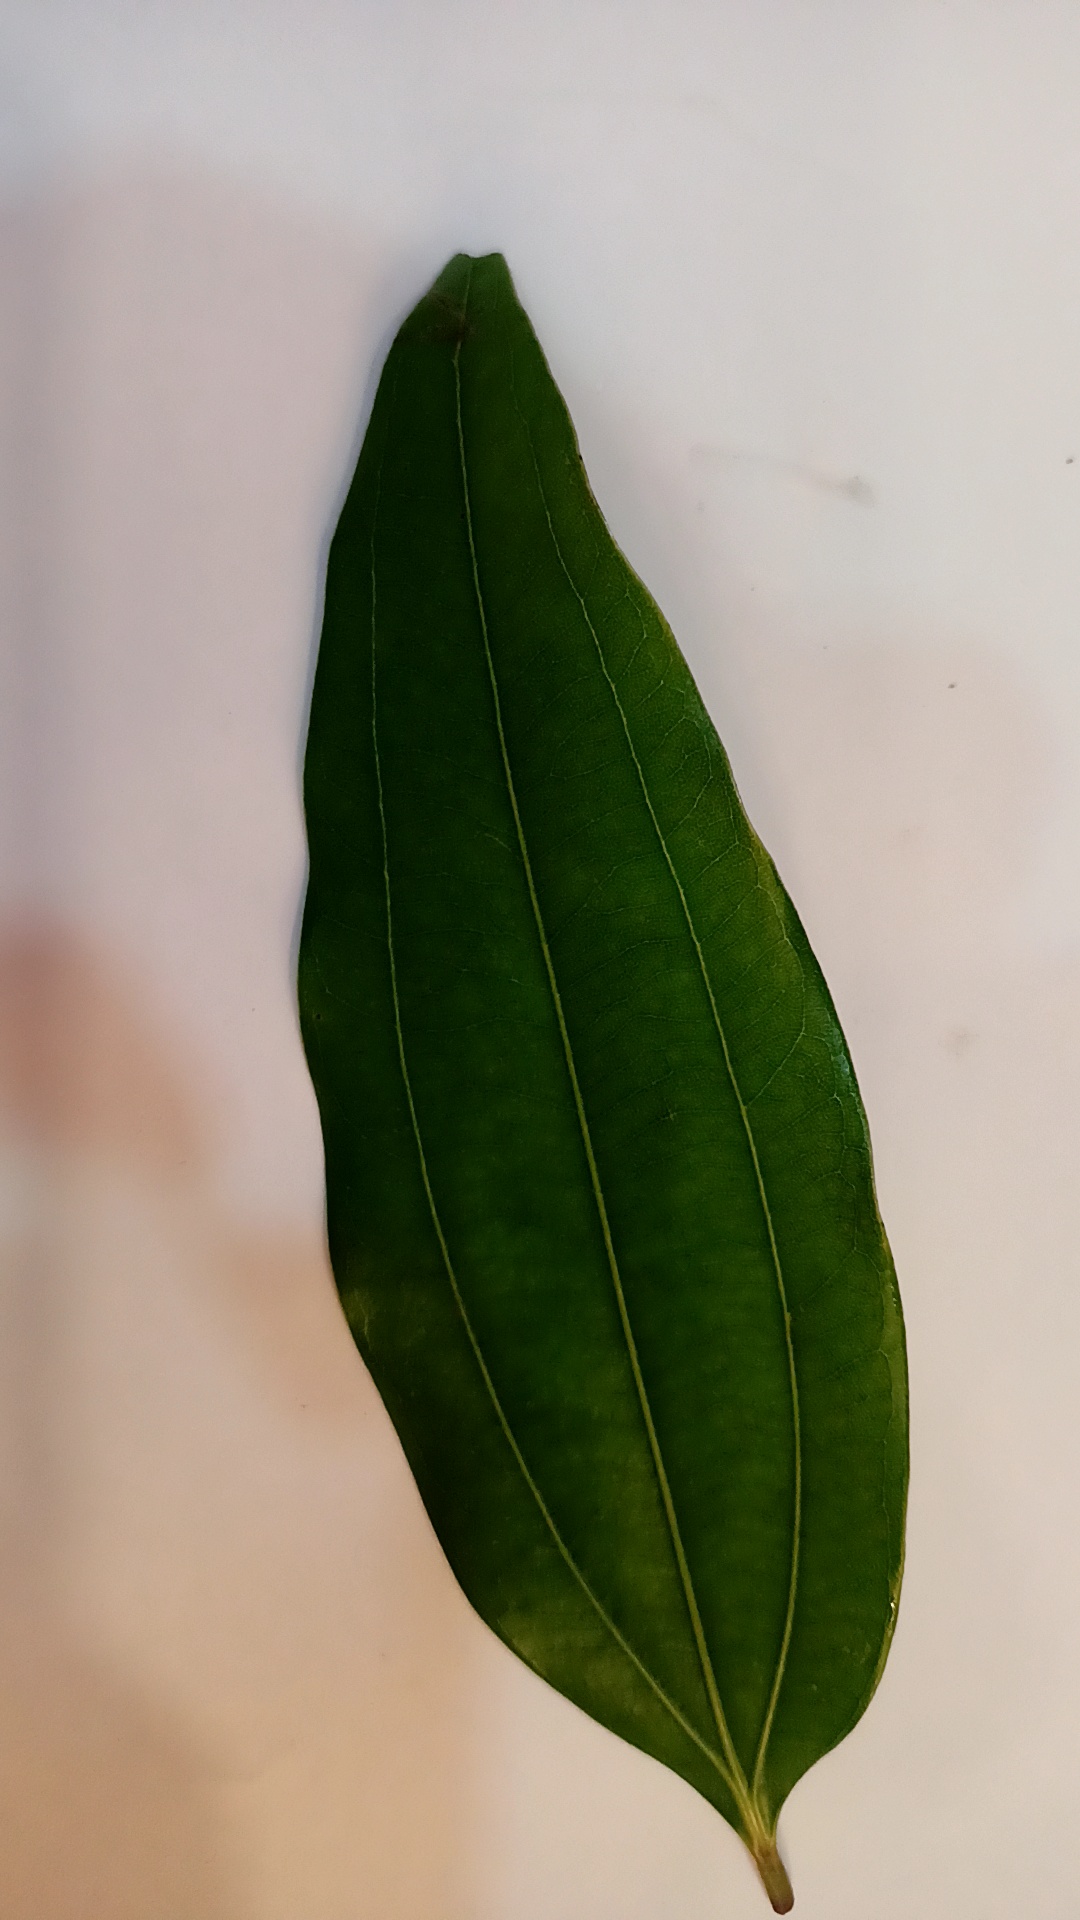
Label: Healthy